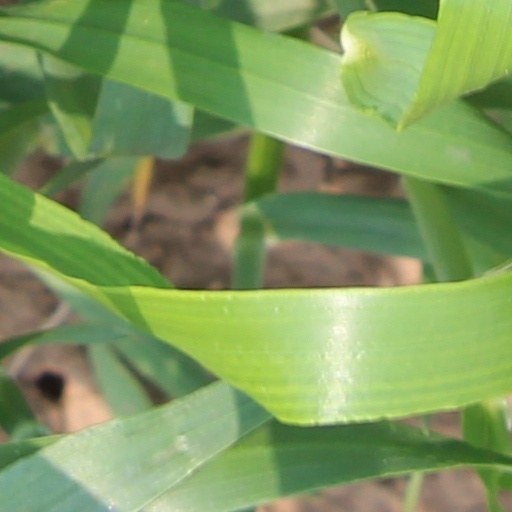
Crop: wheat